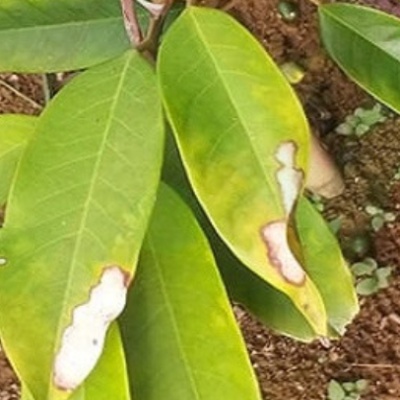
Label: Leaf_Blight